Ihumātao

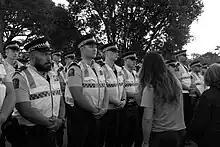
On 23 July 2019 Police moved in on people protesting the takeover of ancestral land by commercial company Fletchers, who are building a housing development there

In 1863, due to fears of an imminent war with Waikato Tainui, Governor Grey ordered the eviction of all Māori occupants of the South Auckland and Manukau Harbour areas, who did not swear an oath to the Queen and give up arms. Most Māori occupants of the area felt they had no choice due to their strong ties to Tainui and Pōtatau Te Wherowhero, and were forced to flee to the south. Only a small number of occupants stayed, in order to maintain ahi kā (the fires of continuous occupation). While fleeing, Te Ākitai Waiohua rangatira Ihaka Takanini and his family were captured by his former neighbour, Lieutenant-Colonel Marmaduke Nixon, and taken prisoner on Rakino Island, where Ihaka Takanini died. The former residents of Ihumātao and the Manukau Harbour began returning to the area in 1866.